Burning of Washington

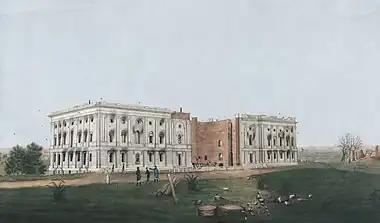
An 1814 watercolor and ink depiction of the United States Capitol after the burning of Washington, D.C. in the War of 1812. Painting by George Munger.

The United States Capitol was, according to some contemporary travelers, the only building in Washington "worthy to be noticed". Thus, it was a prime target for the British, for both its aesthetic and its symbolic value. Upon arrival into the city via Maryland Avenue, the British targeted the Capitol, first the southern wing, containing the House of Representatives, then the northern wing, containing the Senate. Prior to setting it aflame, the British sacked the building, which at that time housed Congress, the Library of Congress, and the Supreme Court.